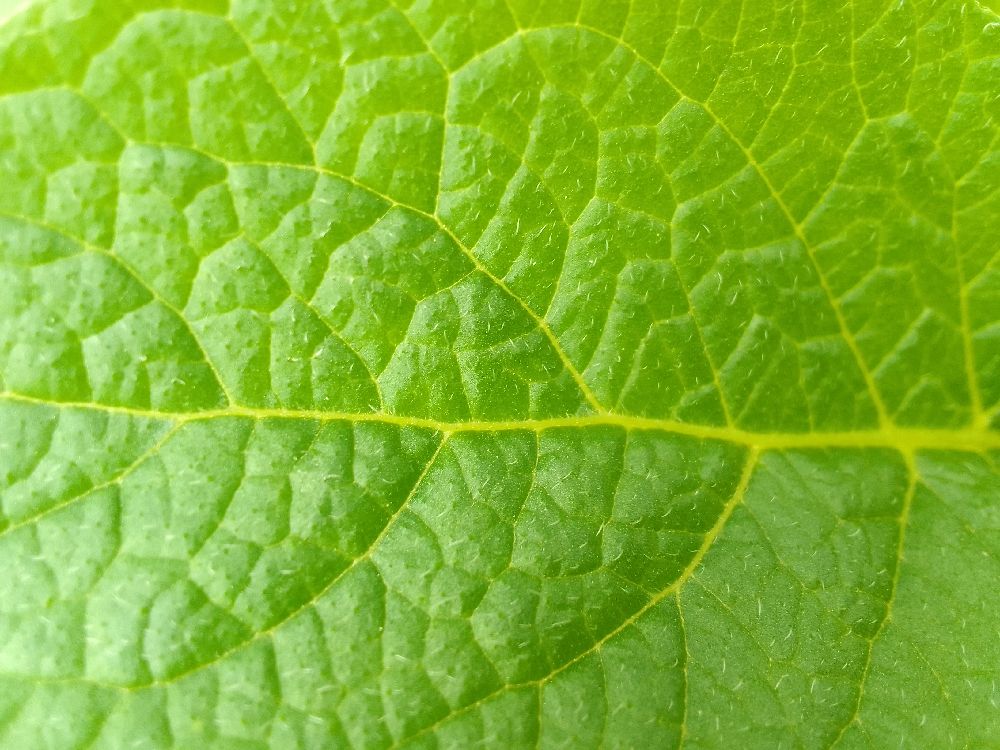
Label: Healthy